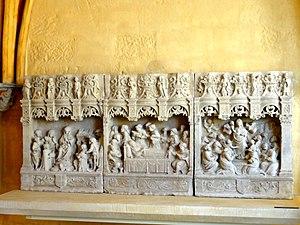
Retable de la Vierge, datant de 1520 / 1540, provenant du prieuré Saint-Arnoul de Crépy-en-Valois.
L'ancien prieuré Saint-Arnoul est situé dans la commune de Crépy-en-Valois, dans l'Oise. Il est issu de la réforme d'une abbaye bénédictine fondée par le comte Gautier II le Blanc en 1008, qui se substitua elle-même à un chapitre de chanoines installé vers 935 / 943 par le comte Raoul II de Valois. En 1076, le comte Simon de Valois effectue un pèlerinage à Rome, et le pape Grégoire VII lui présente Hugues de Cluny. Raoul et Hugues se lient d'amitié pendant leur voyage de retour vers la France, et Hugues décide de donner l'abbaye à l'ordre de Cluny. Hugues reste à Crépy le temps de mettre en place la réforme, et doit lutter contre la résistance des moines, mais le prieuré finit par connaître un développement très favorable grâce à de nombreuses donations jusqu'au début du XIIIᵉ siècle. Il bénéficie de l'exemption, relève directement de l'abbaye-mère de Cluny, et occupe l'un des premiers rangs dans la hiérarchie de l'ordre. Le nombre de vingt-huit moines prévu par la charte de fondation est même dépassé au premier tiers du XIVᵉ siècle. La prospérité du monastère est mise à mal par la guerre de Cent Ans, et le chœur de l'église est incendié par les Anglais vers 1431.